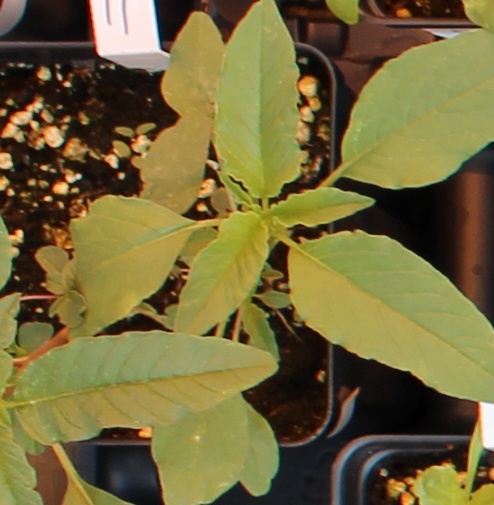
Label: Waterhemp